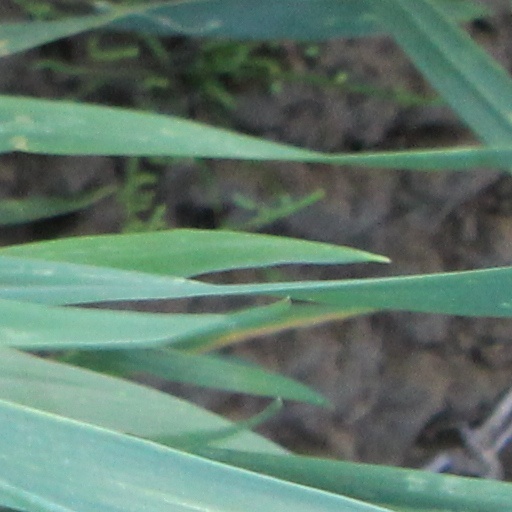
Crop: wheat